Joachim Dietrich Brandis

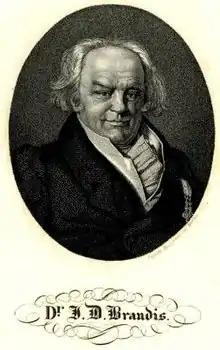
Joachim Dietrich Brandis

Joachim Dietrich Brandis (also "Dietrich Joachim Friedrich Brandis") (born 18 March 1762 in Hildesheim, died 28 April 1845 in Copenhagen) was a German-Danish physician.